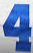
Number: 4